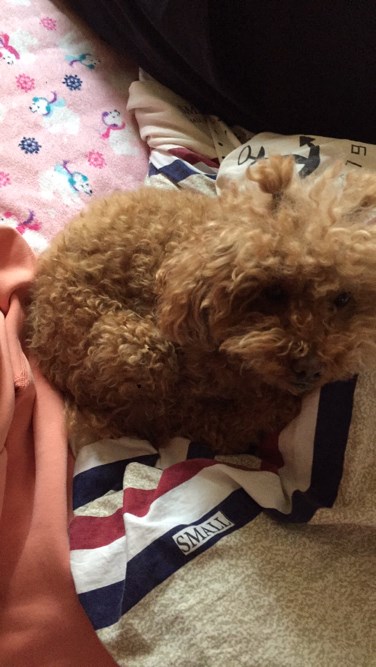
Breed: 7449-n000128-teddy